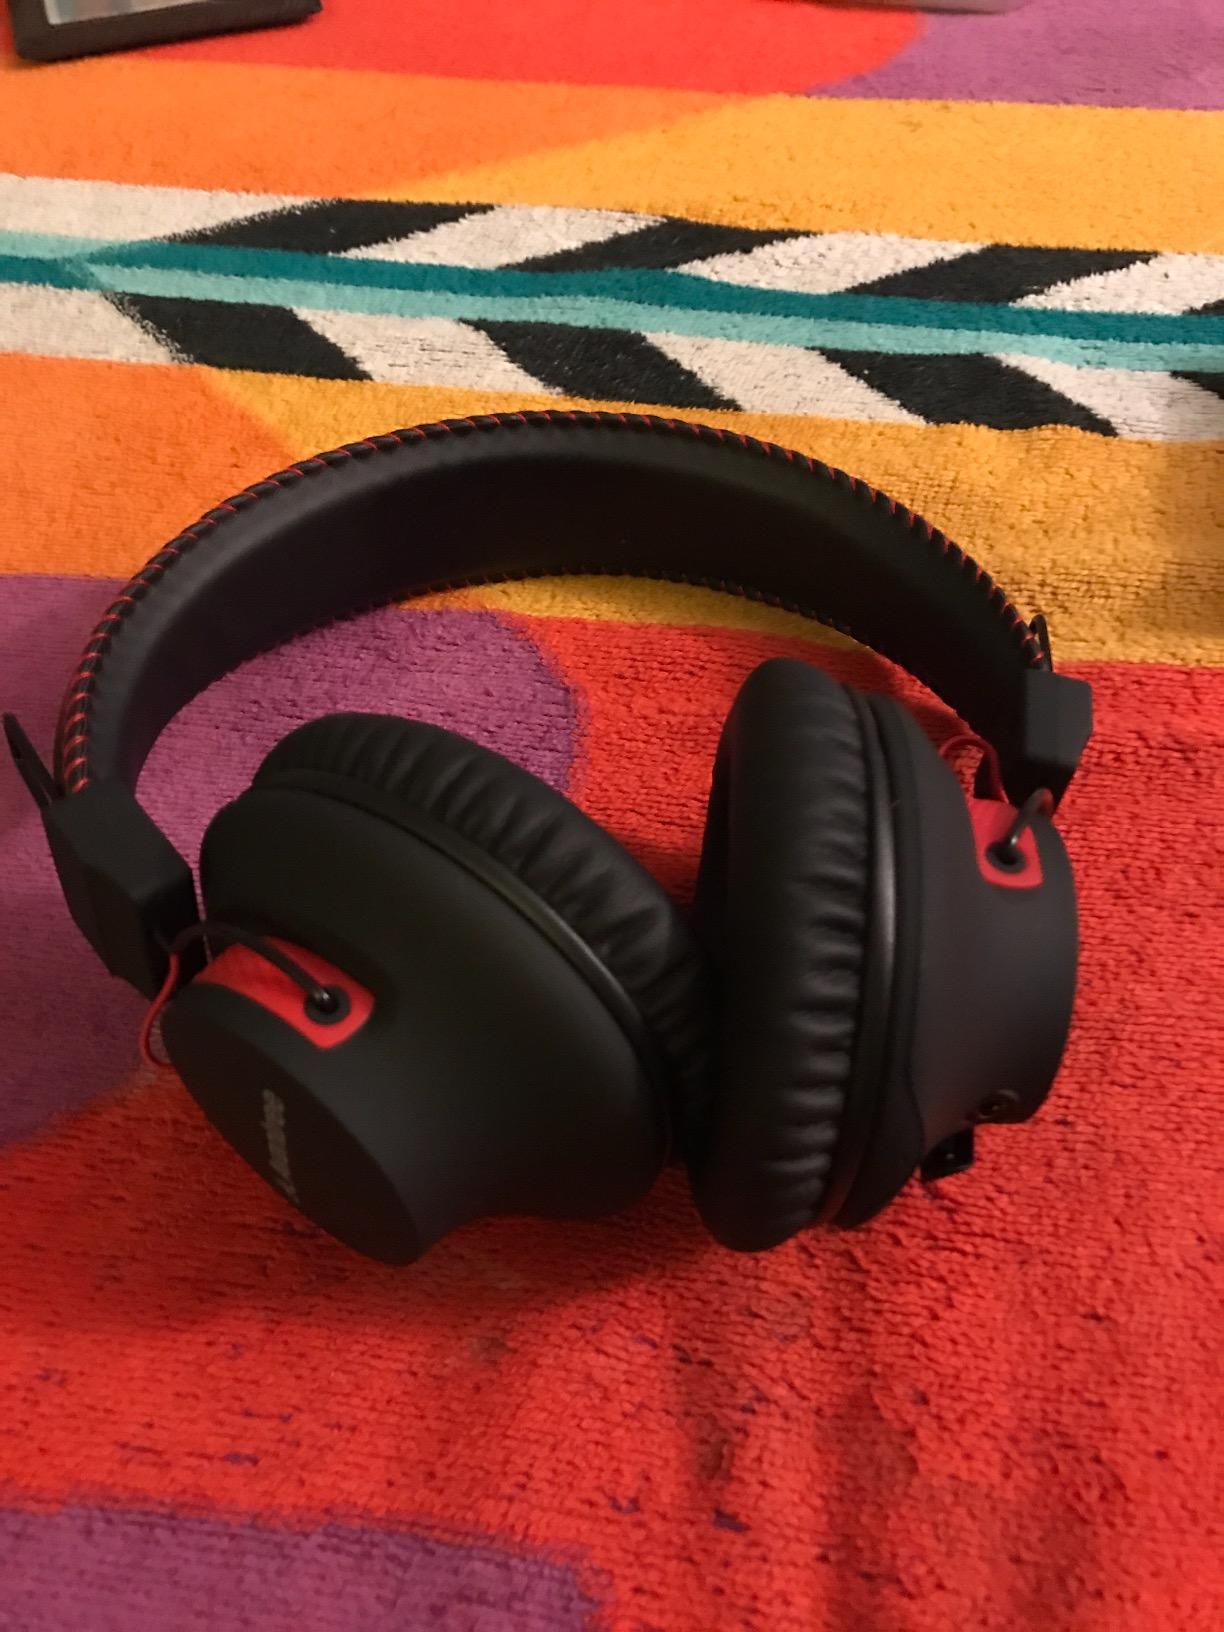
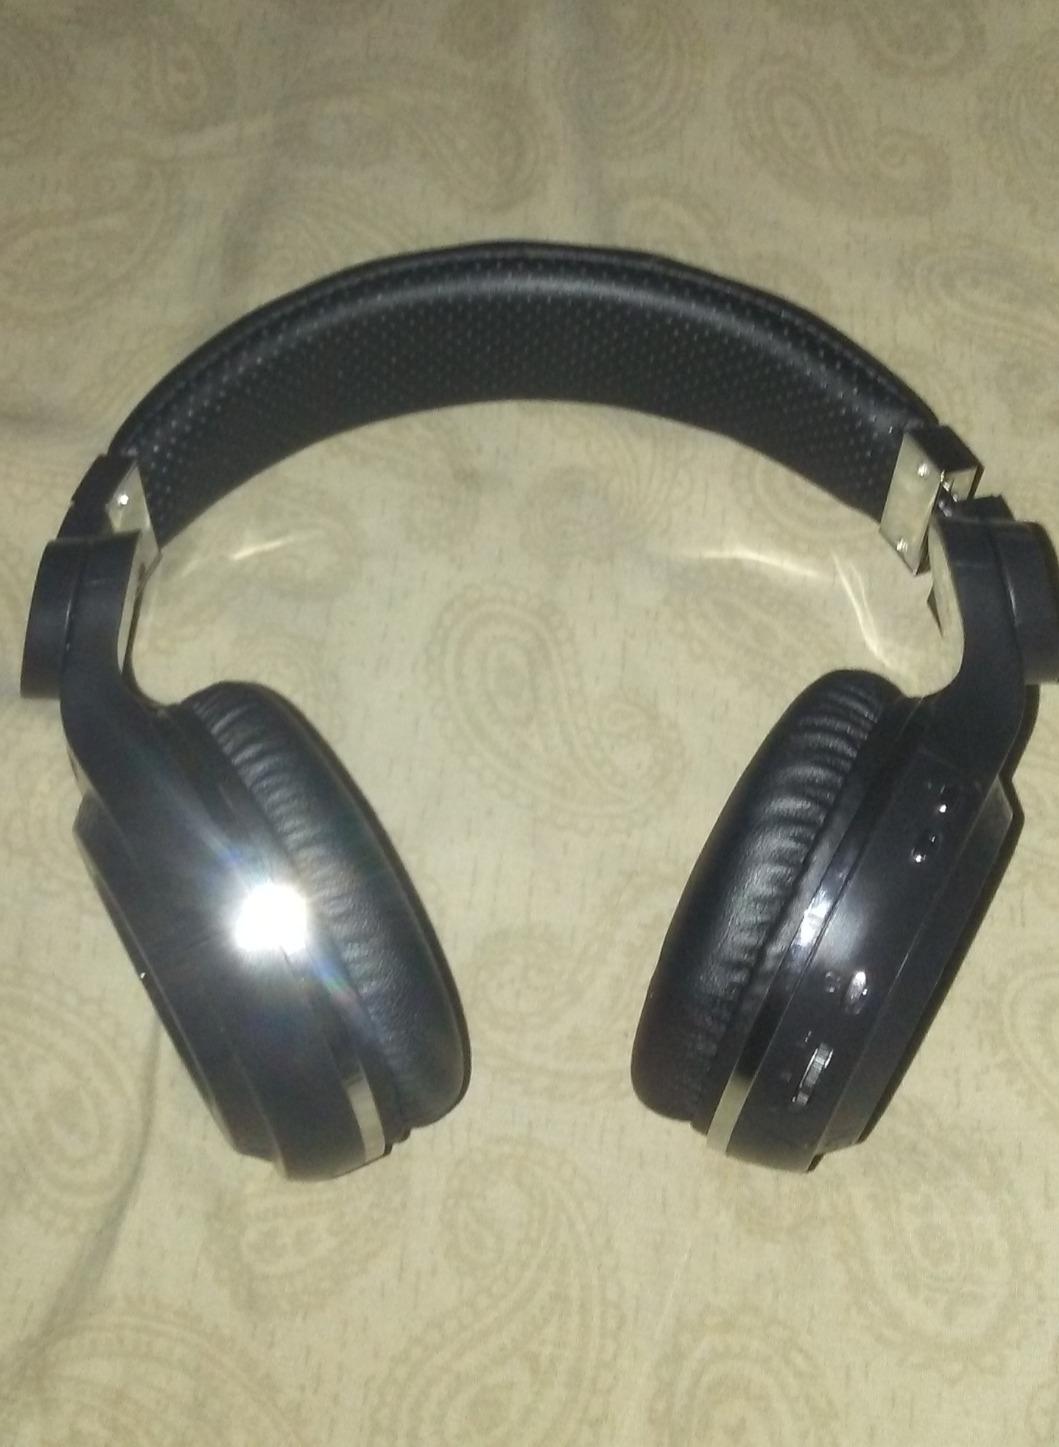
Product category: headphones
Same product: no